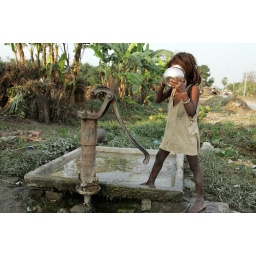
A young girl drinking from a water pump in Muzaffarpur, India